Oribi

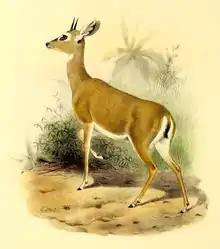
Illustration

The scientific name of the oribi is "Ourebia ourebi". The sole member of its genus, the oribi is placed under the family Bovidae. The species was first described by the German zoologist Eberhard August Wilhelm von Zimmermann in 1782. It was formerly included in the tribe Neotragini, that comprised a variety of other dwarf antelopes, including "Dorcatragus" (beira), "Madoqua" (dik dik), "Neotragus", "Oreotragus" (klipspringer) and "Raphicerus". In 1963, German mammalogist Theodor Haltenorth separated the oribi and "Raphicerus" into a new tribe, Raphicerini; later on, zoologist Jonathan Kingdon assigned the oribi to Ourebini, a tribe of its own. The common name "oribi" comes from the Afrikaans name for the animal, "oorbietjie".